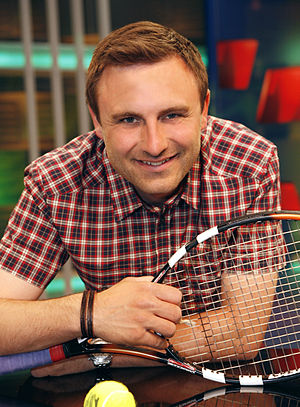
Anders Sigdal
Anders Sigdal i 2008.
Anders Sigdal
Anders Sigdal er en dansk sportsjournalist uddannet fra Danmarks Journalisthøjskole i januar 2004. Er pressechef for golfturneringen Made in Denmark, og deltager i reklamer for Unibet.